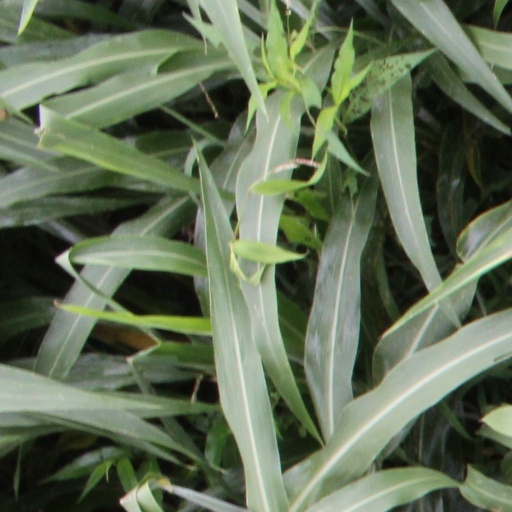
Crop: sorghum